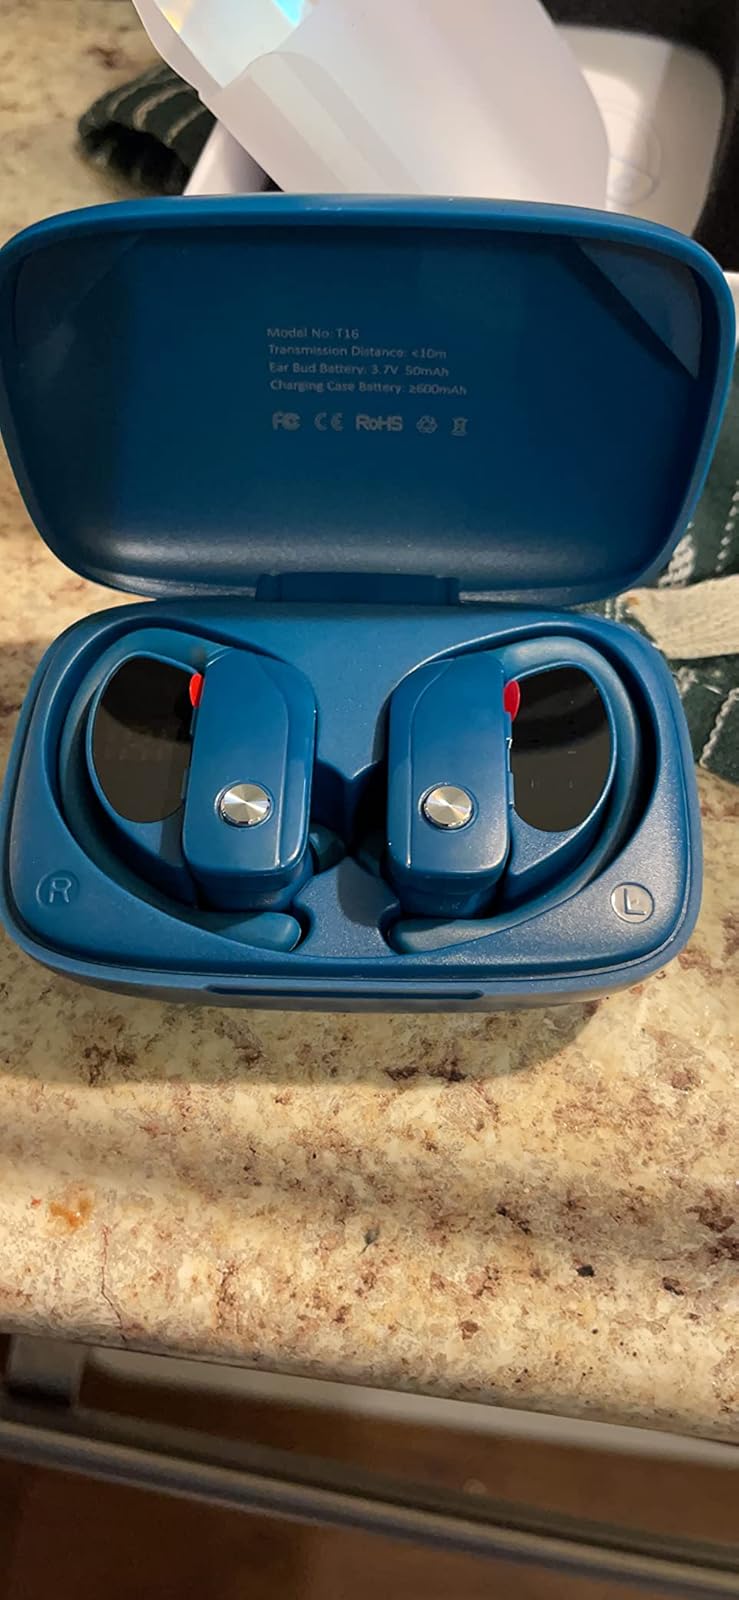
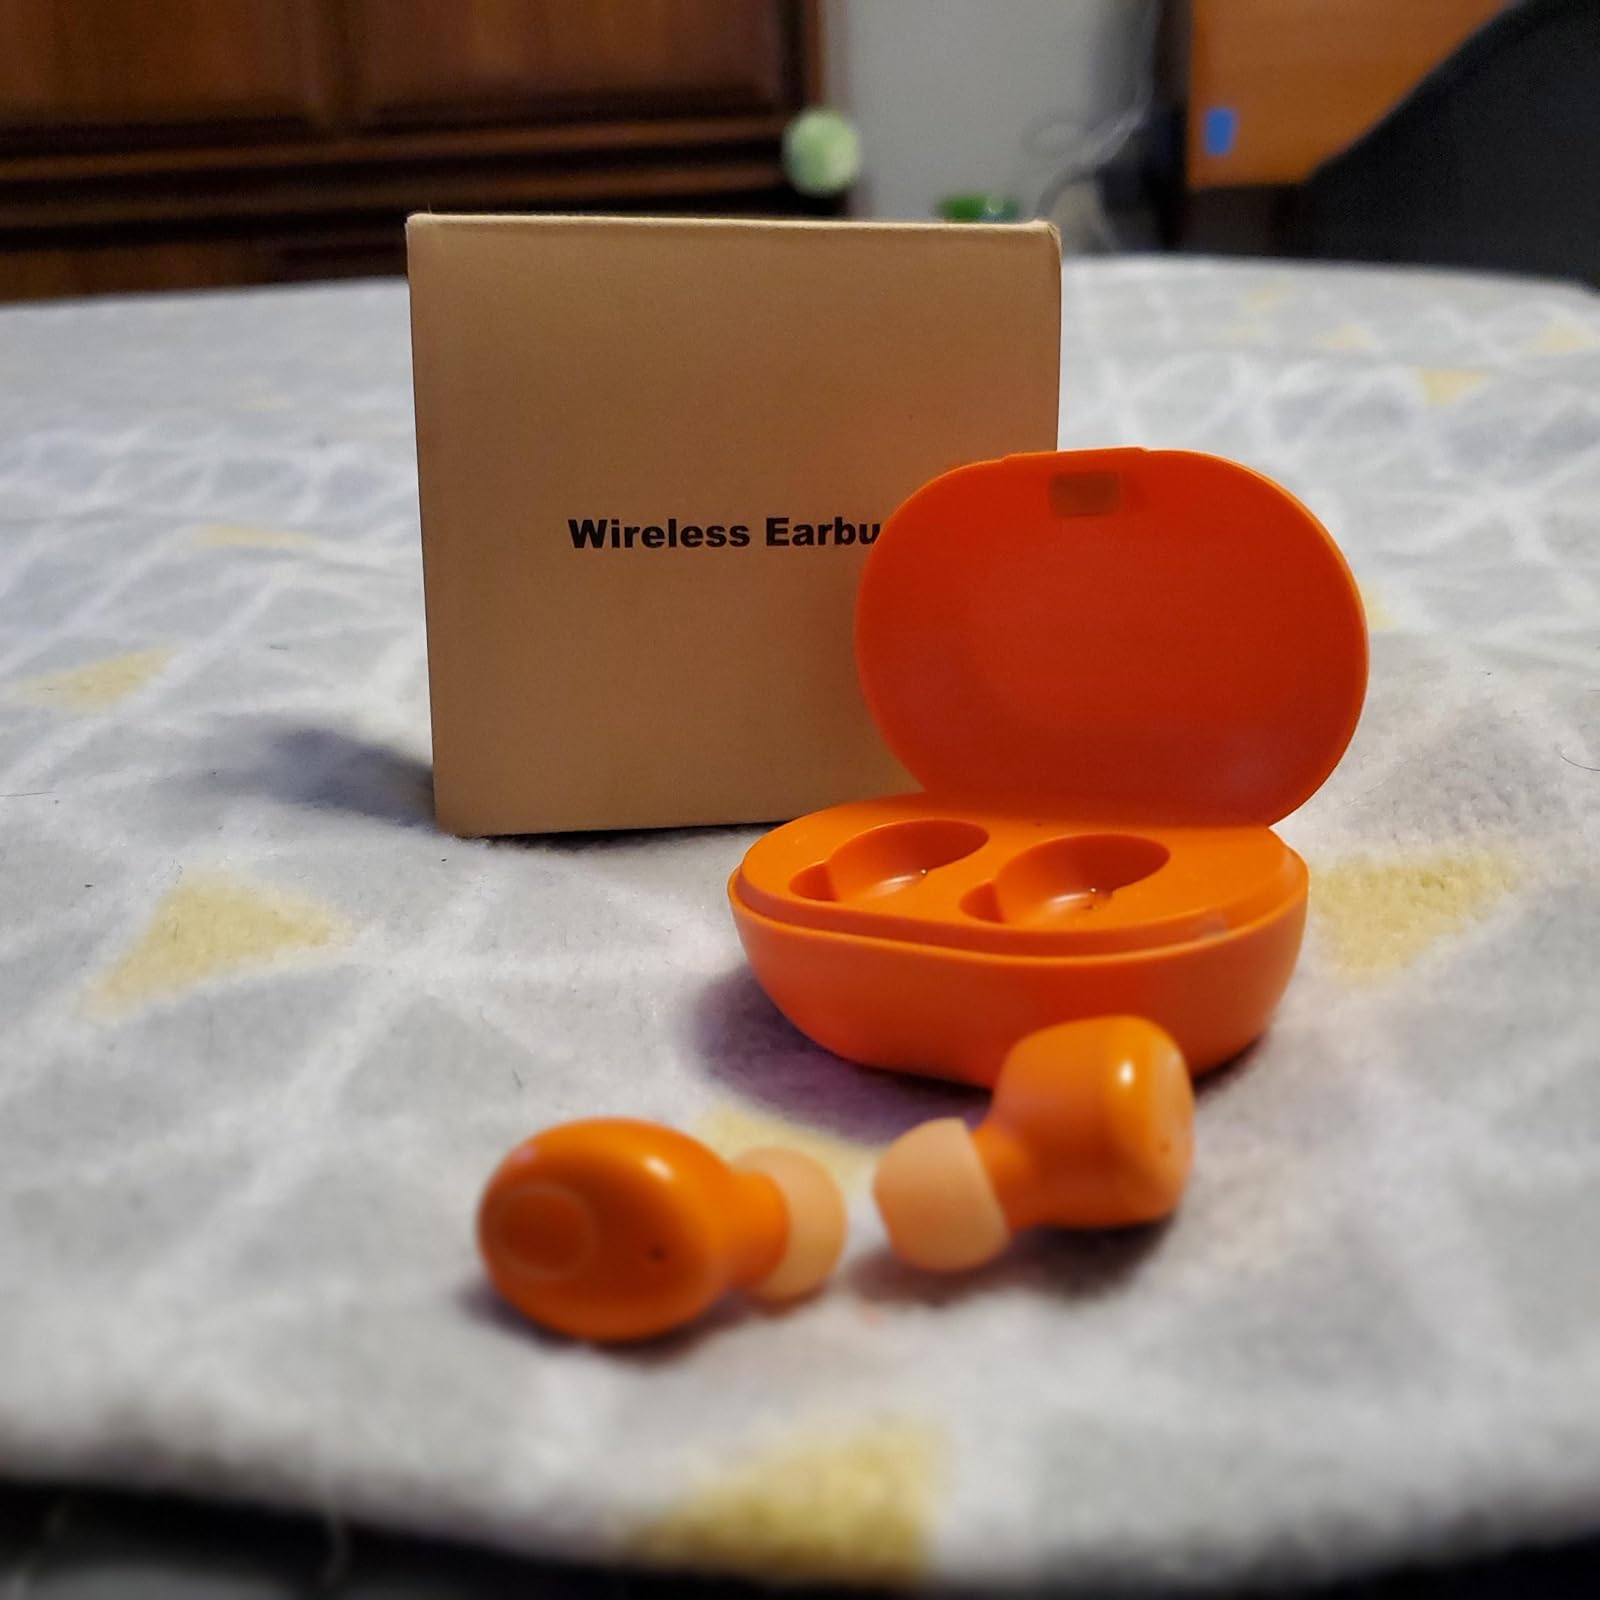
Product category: earbuds
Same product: no